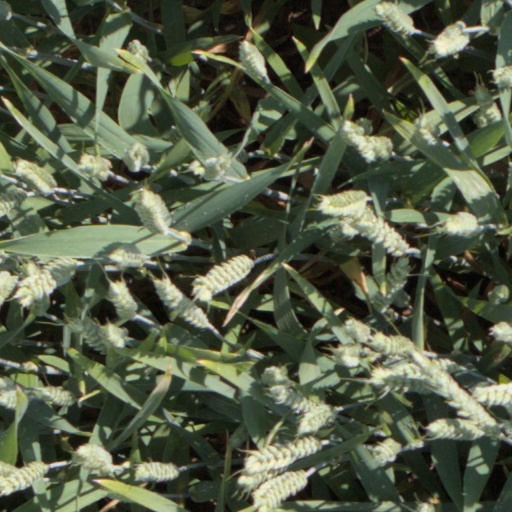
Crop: wheat